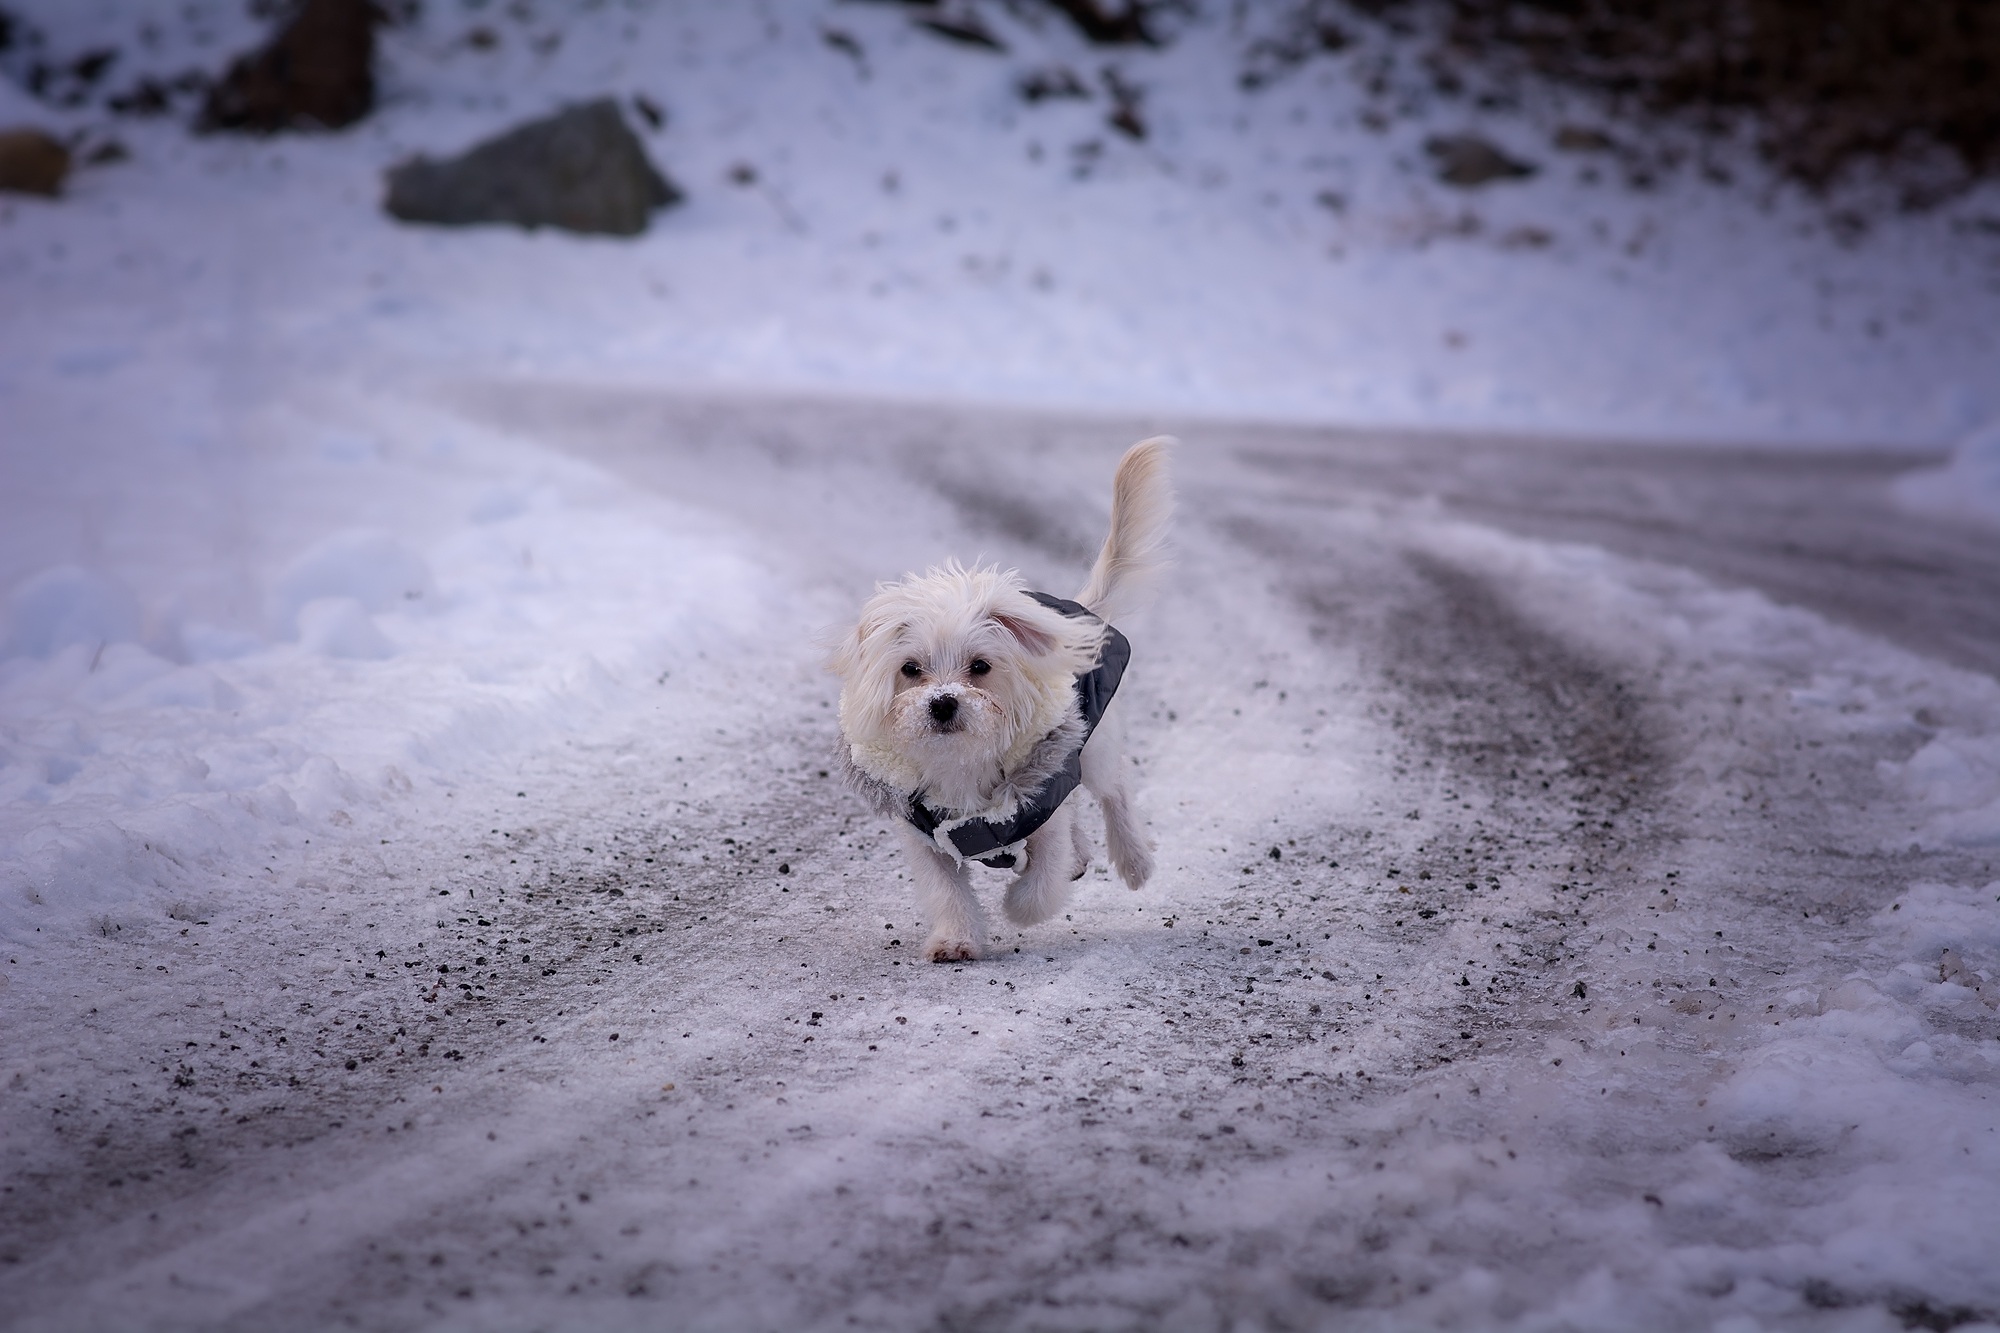
nature, snow, winter, road, white, sweet, dog, animal, cute, pet, young, small, weather, mammal, season, out, in motion, freezing, maltese, young dog, small dog, dog like mammal, dog breed group